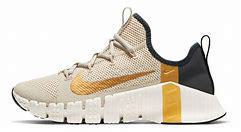
Brand: Nike
Model: Free Metcon 3